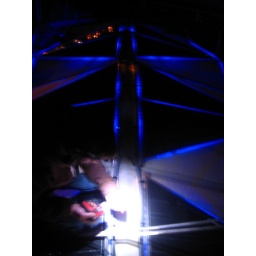
Ash Biggin helping to install exterior blue LED solar lights under The Plastiki's roof mounted solar panels.